Indigenous conflicts on the Mexico–United States barrier

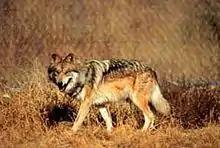
A Mexican Gray Wolf

There are several environmental concerns that come with the construction of the border wall along the United States and Mexico border. One such impact is the threat to the wildlife, particularly endangered species. More specifically, it disrupts their migration patterns, roaming territory, water access, and more. For endangered species, like the Mexican gray wolf and the Sonoran pronghorn, the border wall will fragment their habitat and make reestablish their populations near impossible. Also by disrupting migration patterns, it will impact the distribution and fertilization of seeds. The border wall will disrupt wildlife refuges and national parks, exacerbate flooding, and alter habitats. The border wall does not have to abide by over 30 significant federal environmental laws.